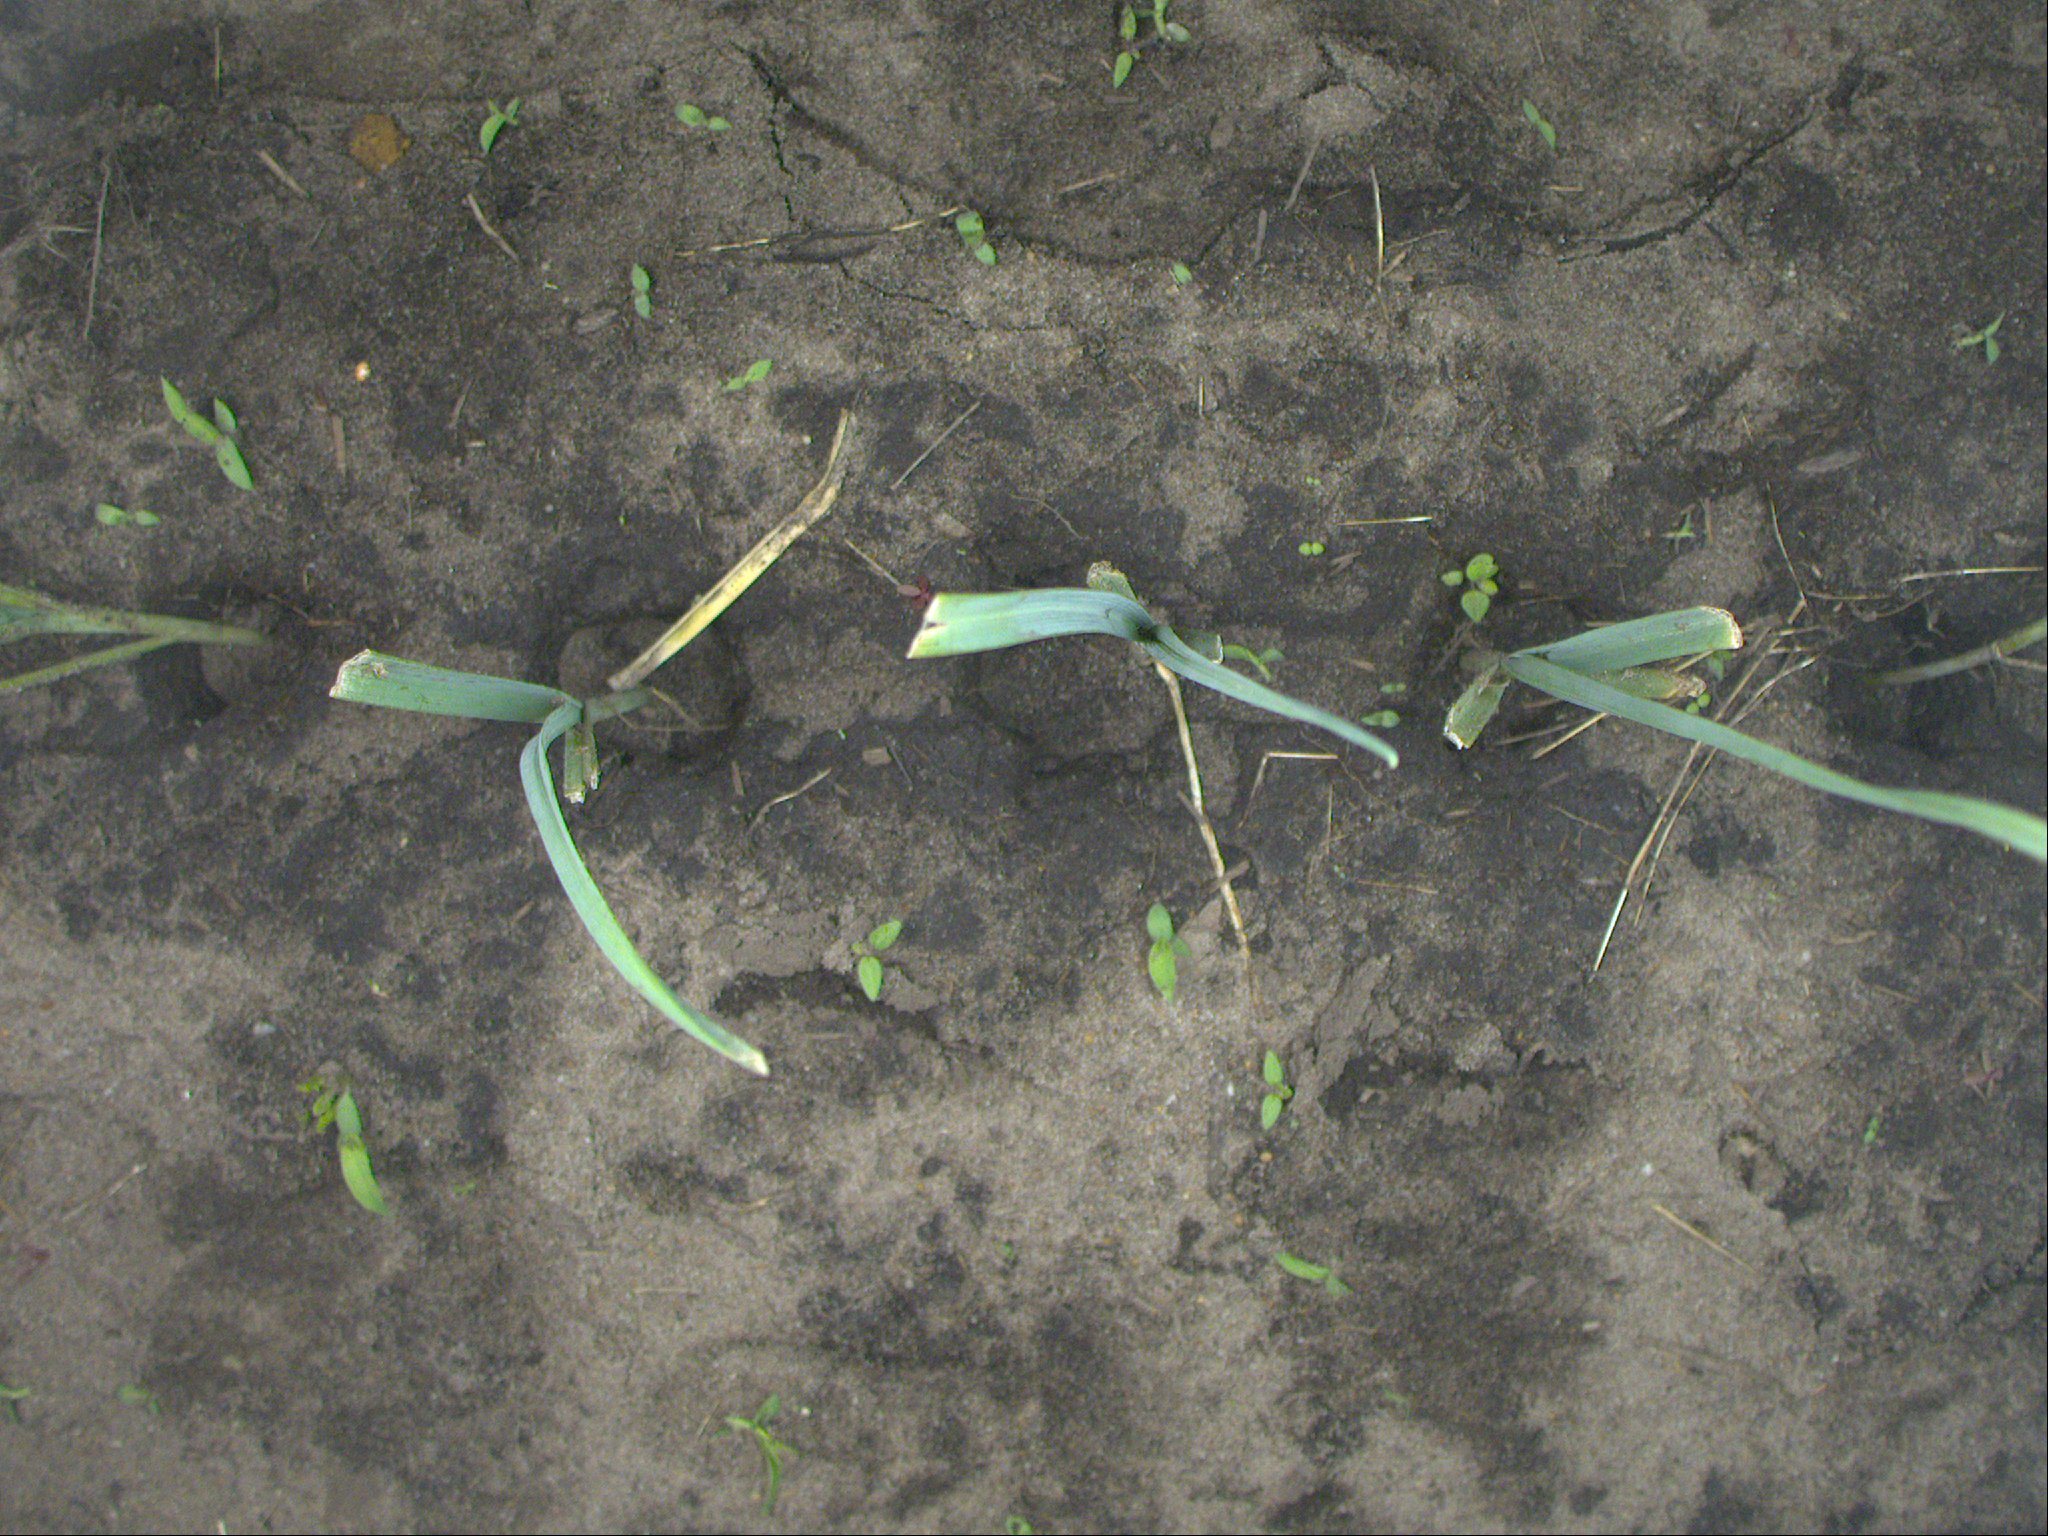
Crop: leek
Objects: leek, leek, leek, leek, stem_leek, stem_leek, stem_leek, stem_leek, stem_leek